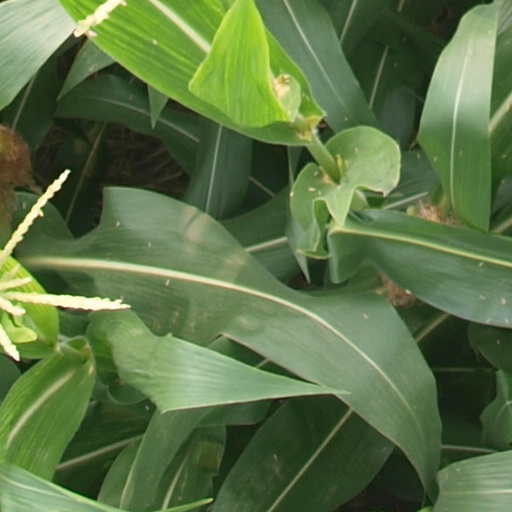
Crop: maize; corn